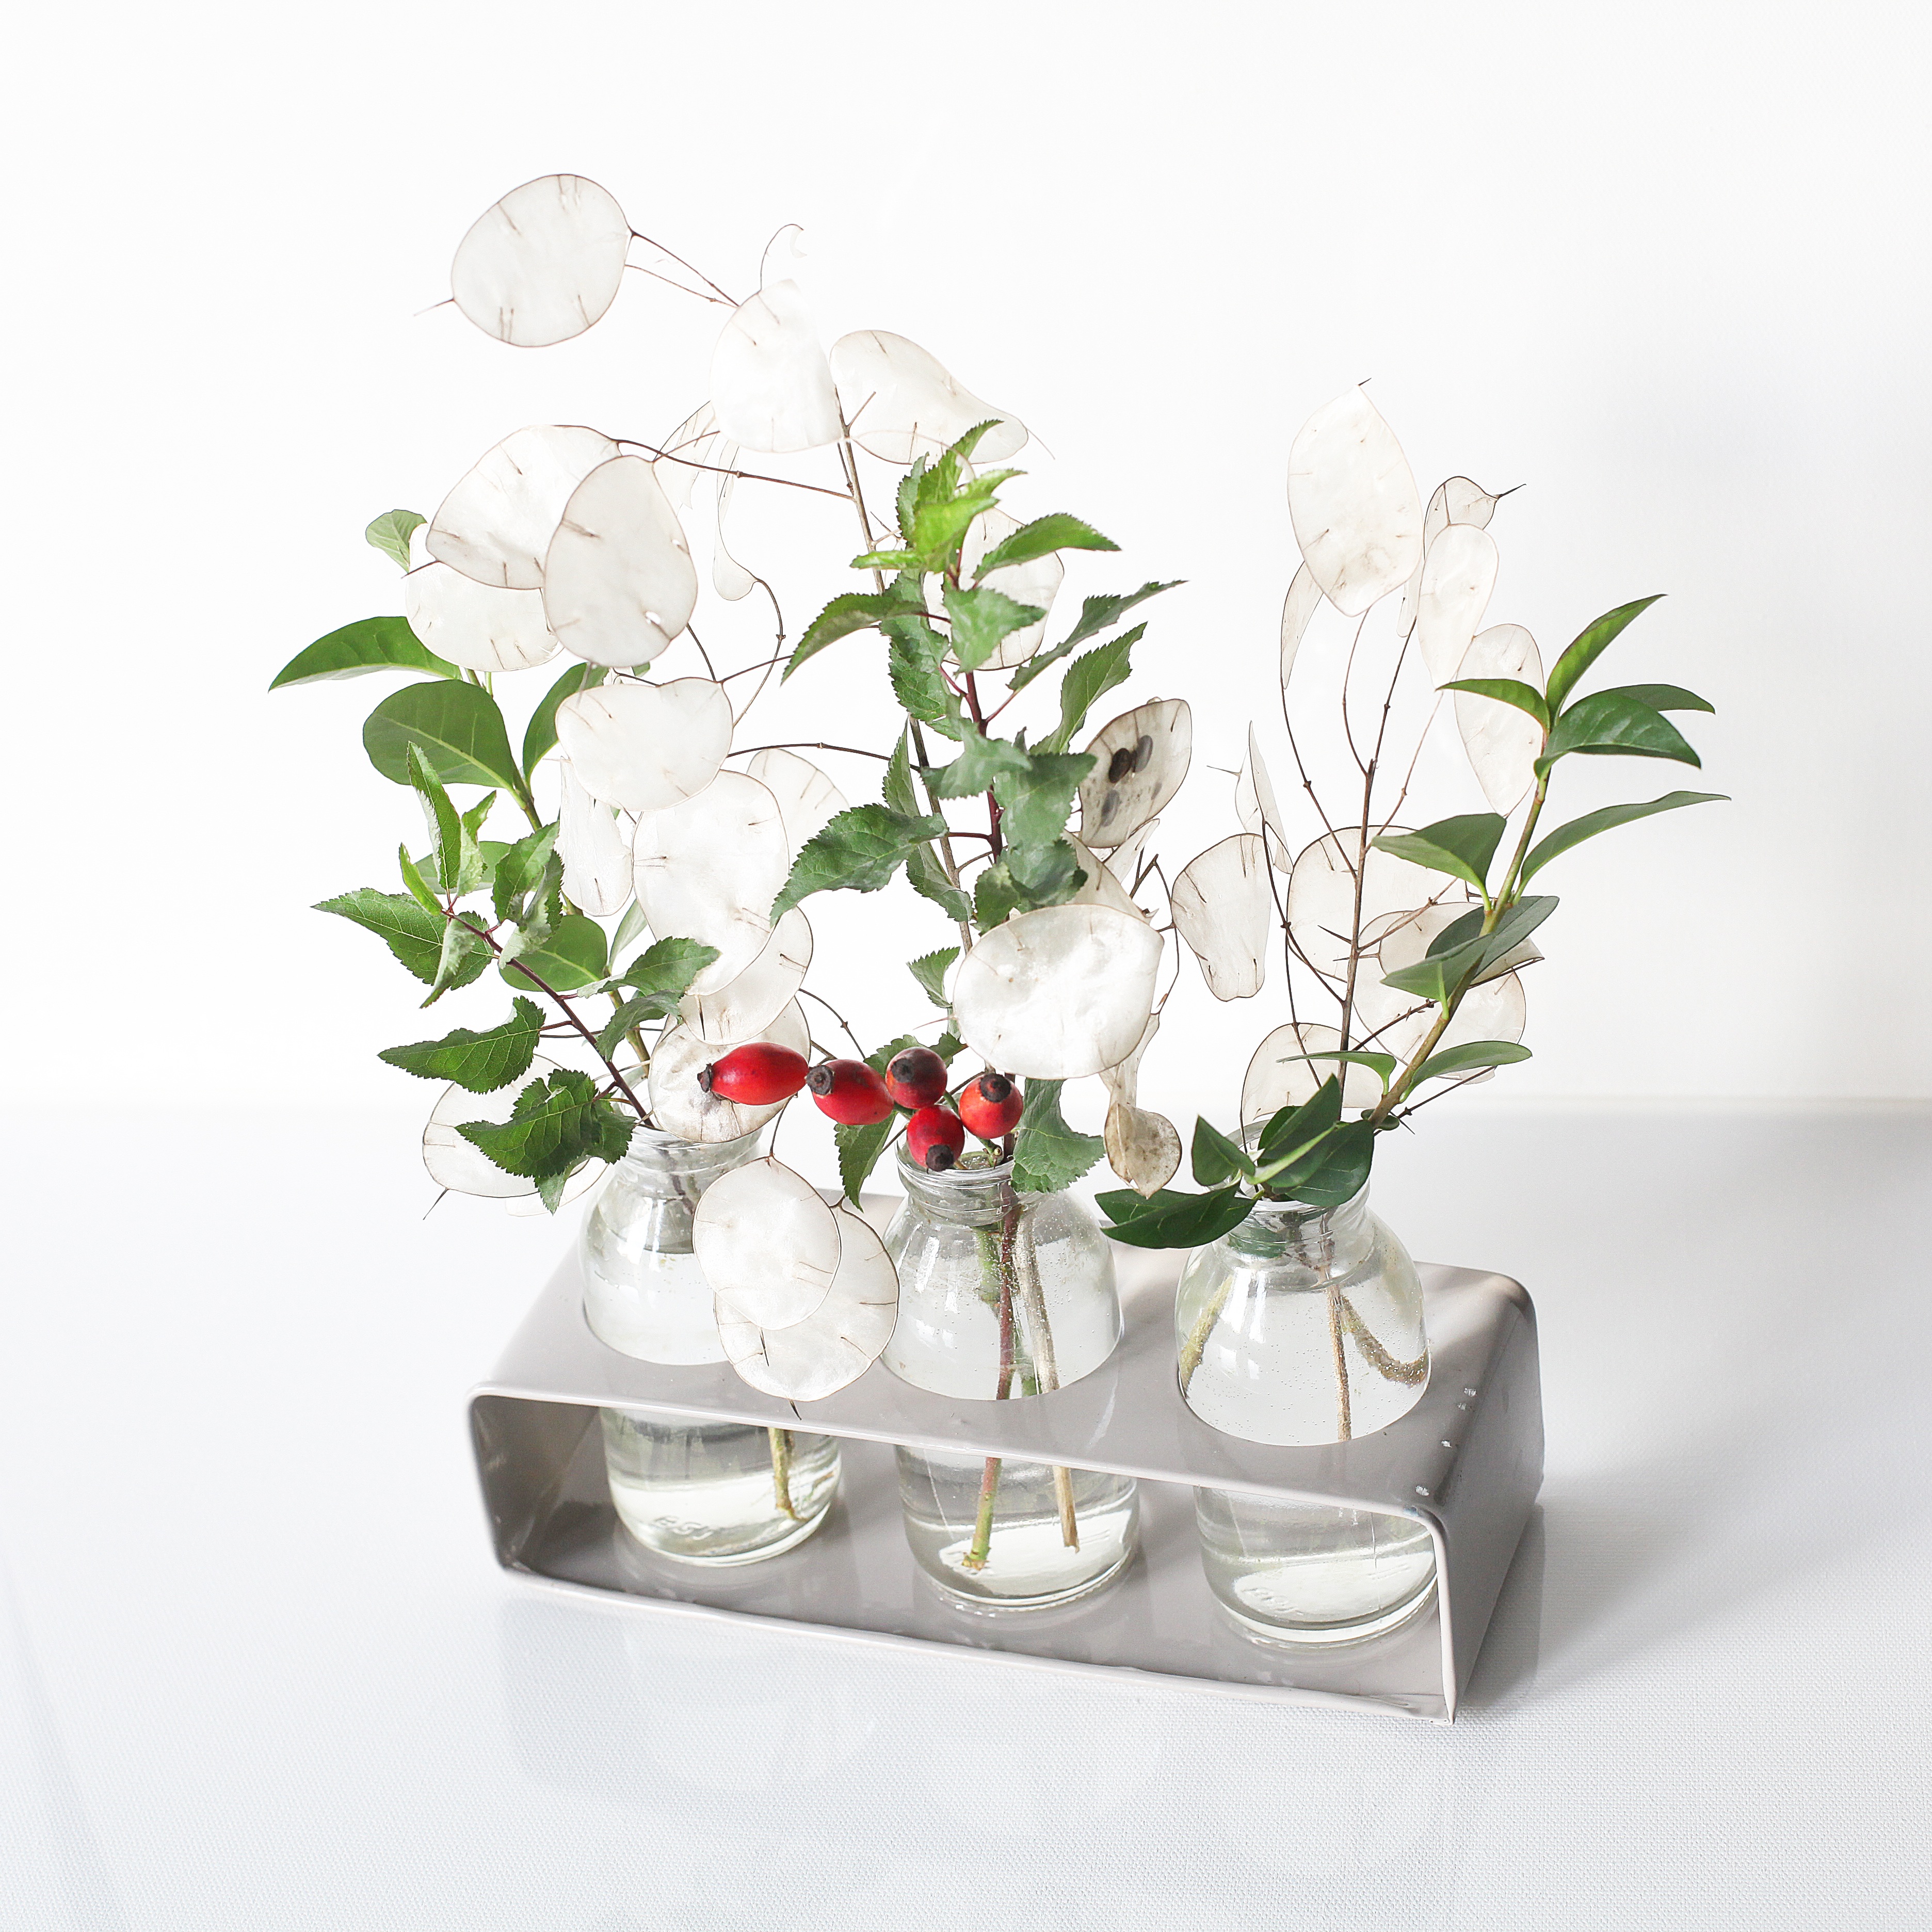
branch, plant, white, flower, vase, green, red, autumn, houseplant, arrangement, leaves, art, flowerpot, floristry, rose hip, cut flowers, ikebana, floral design, centrepiece, flower arranging, silver leaf